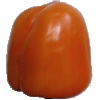
Label: orange_pepper